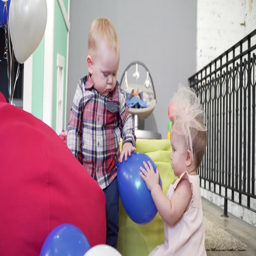
babies , boy and girl , playing together with toys on the playground